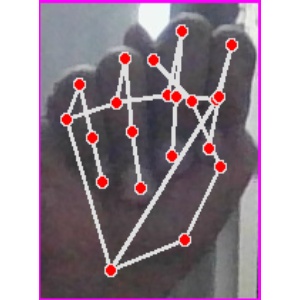
अक्षर: न